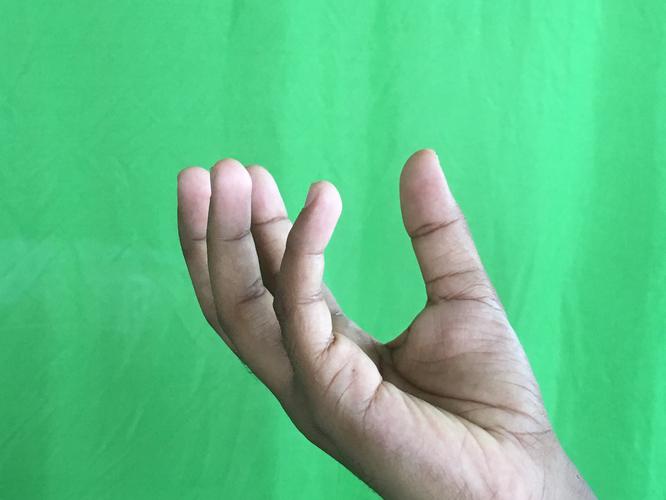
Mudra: Padmakosha
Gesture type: single_hand